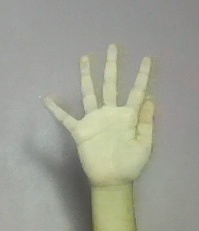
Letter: sheen